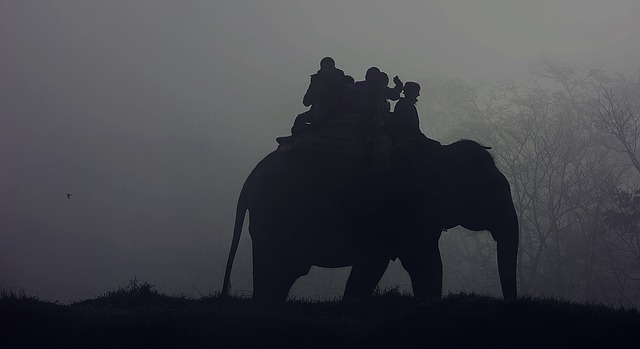
Label: elefante